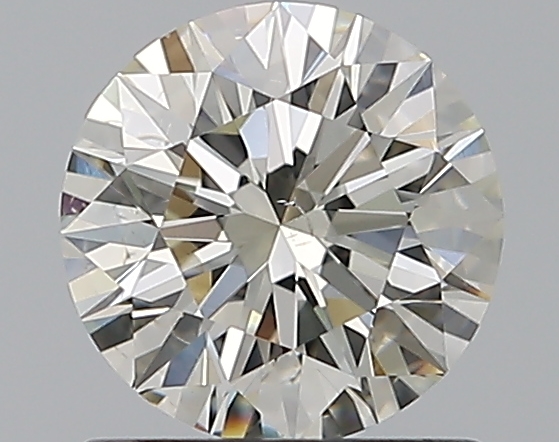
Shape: round
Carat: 0.9
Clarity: SI1
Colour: J
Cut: EX
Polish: EX
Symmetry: EX
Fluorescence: ST
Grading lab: GIA
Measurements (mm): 6.17 x 6.19 x 3.87